Huambo

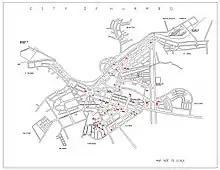
Map of Huambo.

By mid-1976 the Cuban expeditionary force had established its most important structures in the Province of Huambo in the areas of São Pedro, Lufefena, and Cruzeiro, and strong garrisons in most of the other municipal capitals and main towns, but UNITA had the control of nearly all of the territory in between.